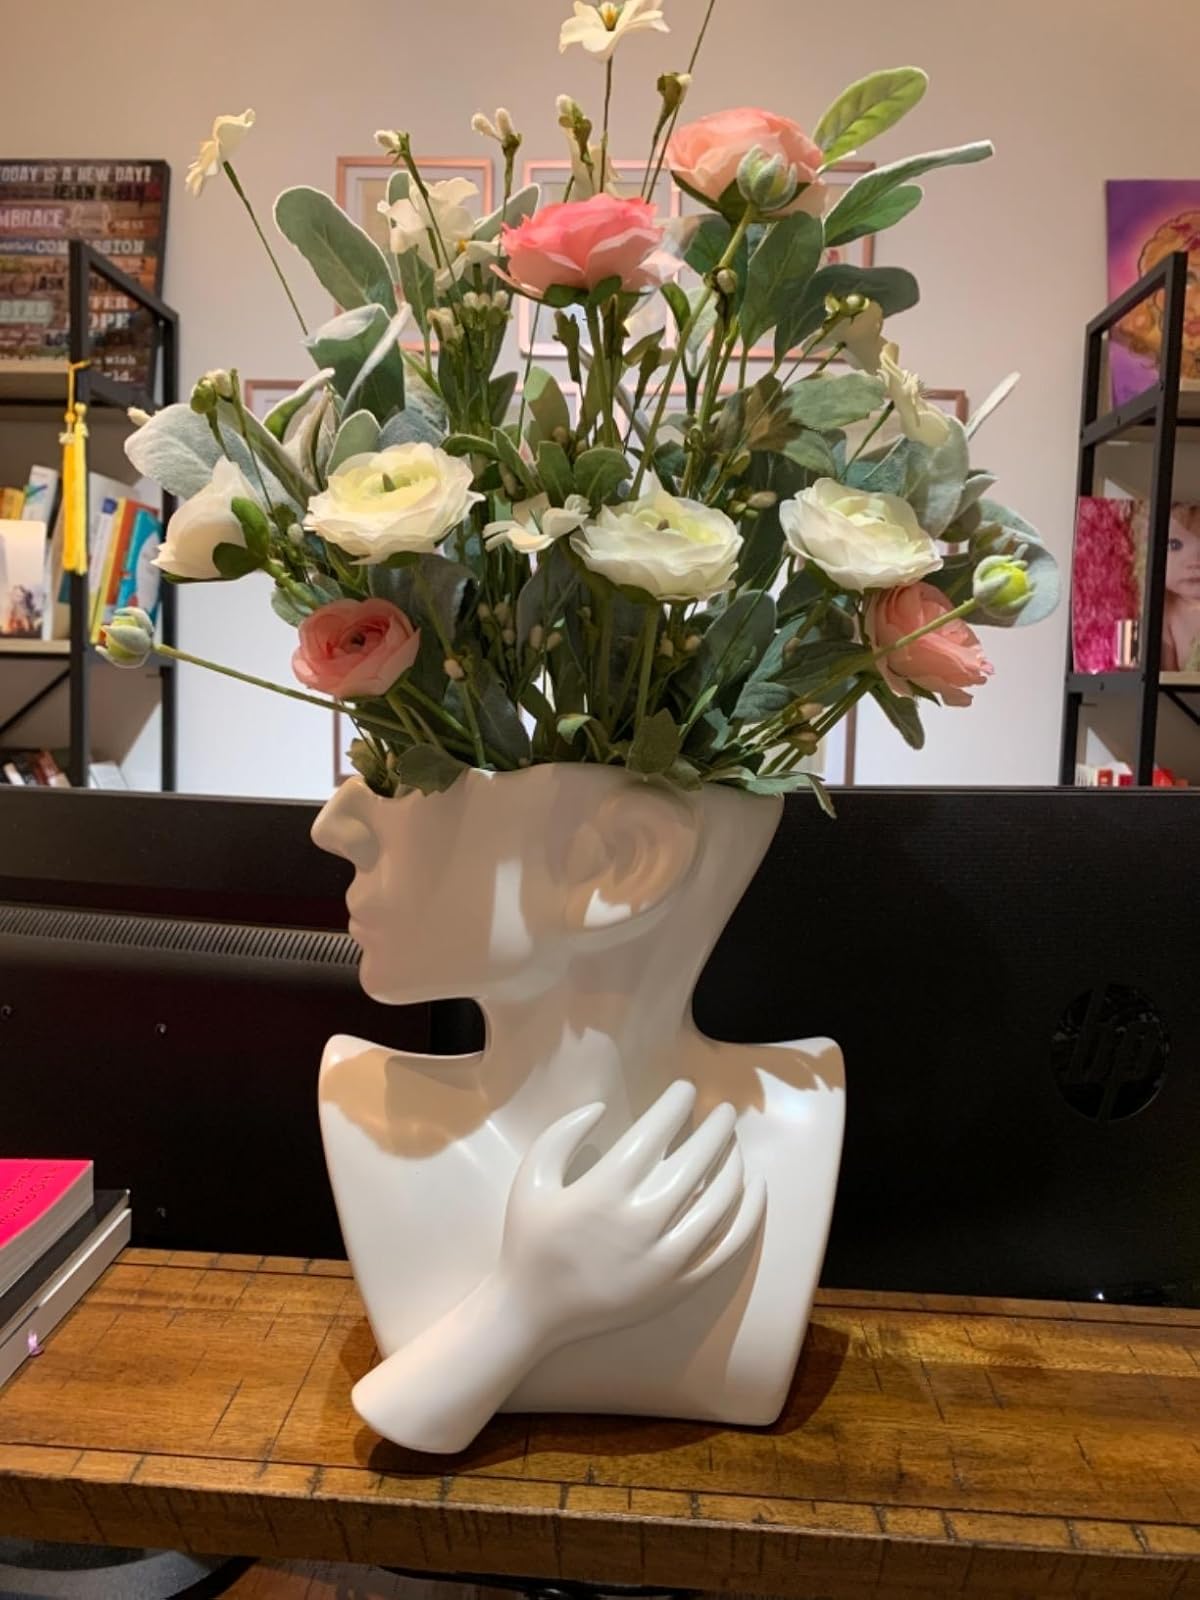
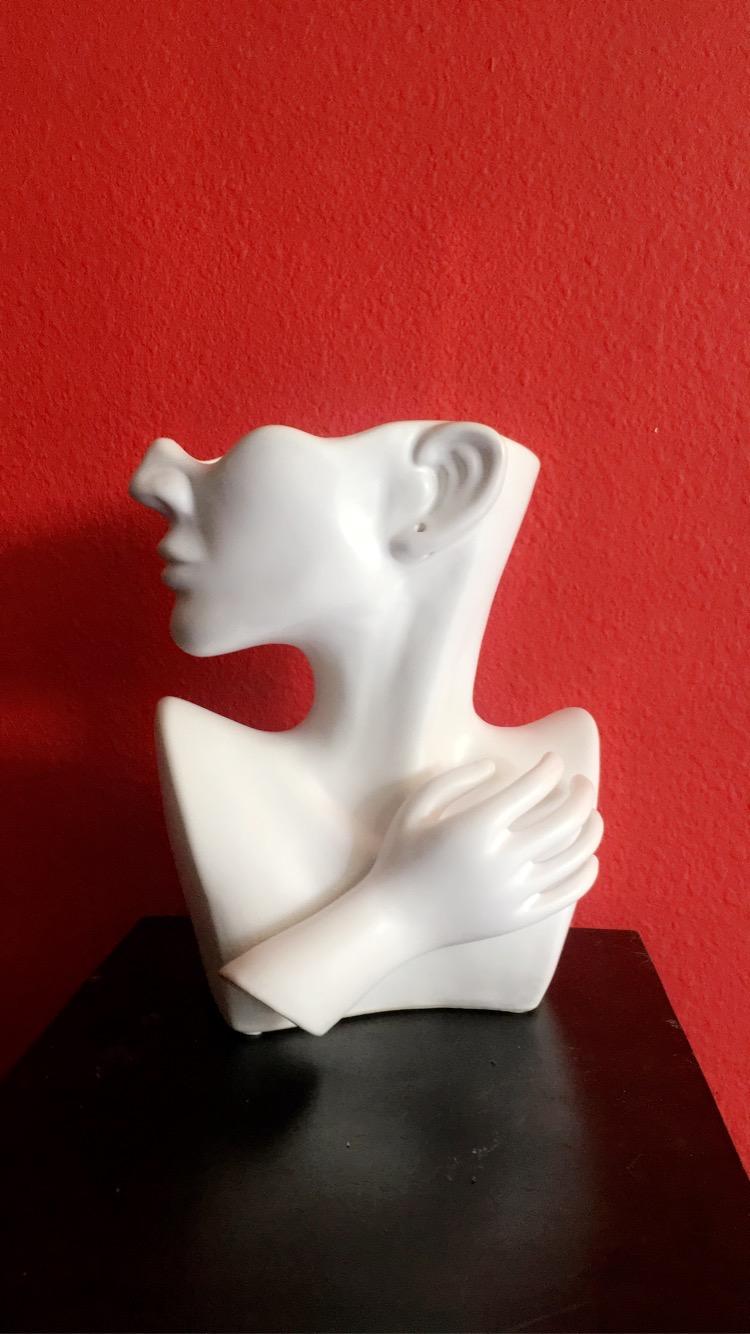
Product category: vase
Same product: yes